VRChat

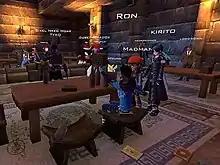
Players in "VRChat"

"VRChat"s functionality is similar to that of games such as "Second Life" and "Habbo Hotel", allowing users to access user-developed "worlds" where they can interact with each other using virtual avatars. Worlds can vary, with some taking the form of social spaces, performance venues, and games